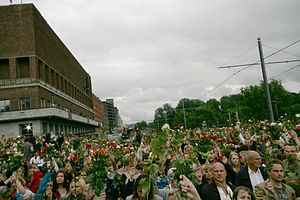
Norge / Historie / Efterkrigstiden
Rådhuspladsen i Oslo fyldt med folk, der sørger over ofrene for Utøya-massakren 25. juli 2011.
Norge, officielt Kongeriget Norge, er en skandinavisk enhedsstat i form af et konstitutionelt monarki, der består af den vestlige del af den skandinaviske halvø samt Jan Mayen, Svalbard og Bouvetøen. Norge har et areal på 385.207 km² og et indbyggertal på over 5,3 millioner. Det er det næsttyndest befolkede land i Europa. Den længste grænse går mod øst til Sverige, mod nord til Finland og Rusland. Resten af landet afgrænses af havet: Barentshavet mod nord, Norskehavet mod vest, Nordsøen mod sydvest og Skagerrak mod syd. Landets hovedstad er Oslo. Norge gør krav på territorierne Dronning Maud Land og Peter I's Ø i og ved Antarktis, men disse krav er ikke alment anerkendt.